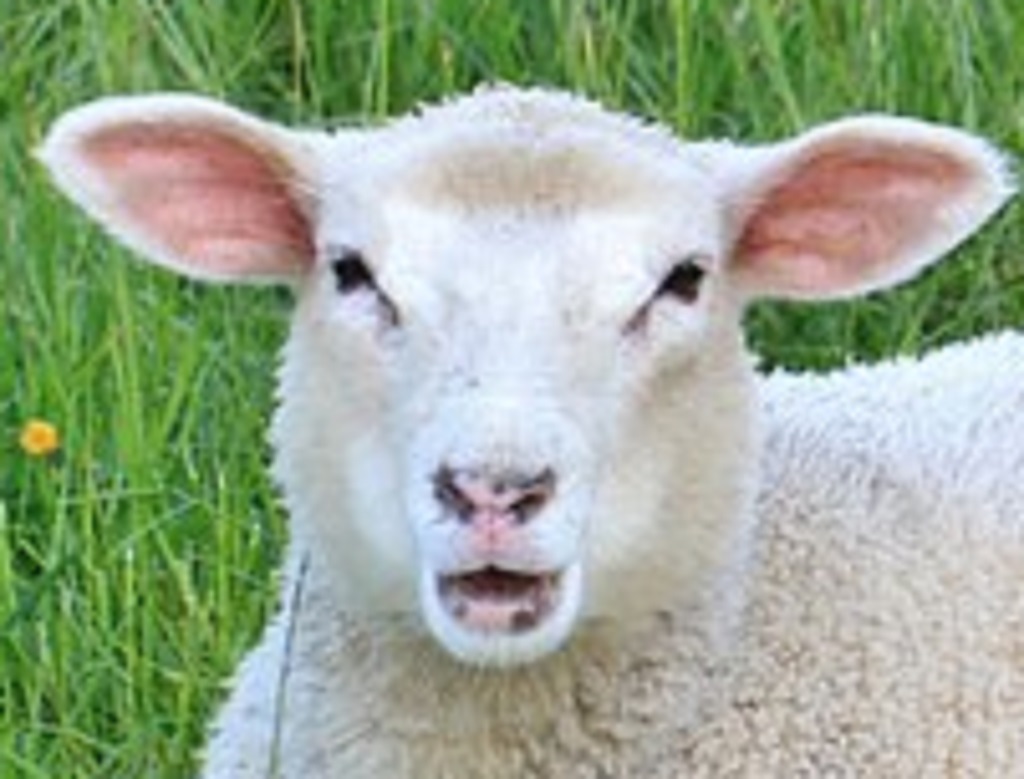
Label: no pain